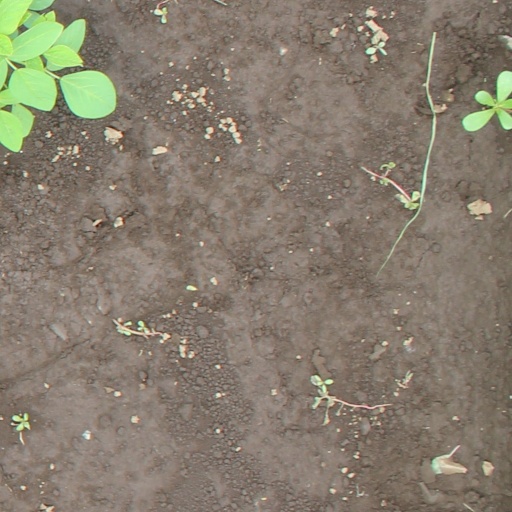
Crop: soybean